Victor Herbert

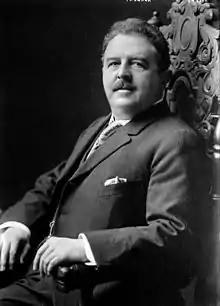
Herbert at the height of his success

In 1894 Herbert composed his first operetta, "Prince Ananias", for a popular troupe known as The Bostonians. The piece was well received, and Herbert soon composed three more operettas for Broadway, "The Wizard of the Nile" (1895), "The Serenade" (1897), which enjoyed international success, and "The Fortune Teller" (1898), starring Alice Nielsen. Although these achieved popularity, Herbert did not produce any more stage works for several years, focusing on his work with the Pittsburgh Symphony until 1904. Just before leaving that orchestra, he returned to Broadway with his first major hit, "Babes in Toyland" (1903). Two more successes followed, "Mlle. Modiste" (1905) and "The Red Mill" (1906), which solidified Herbert as one of the best-known American composers. He was elected to the National Institute of Arts and Letters in 1908.